Rosa Törmänen

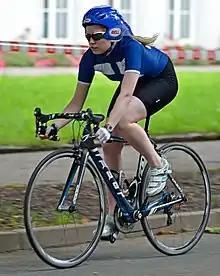
Törmänen in 2012

Rosa Törmänen (born 6 August 1992) is a Finnish racing cyclist. She finished in second place in the Finnish National Road Race Championships in 2012.